Bono: In Conversation with Michka Assayas

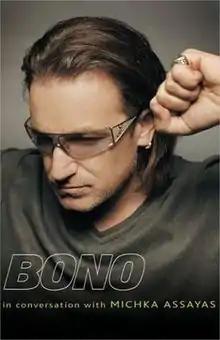

Bono: In Conversation with Michka Assayas (also known as Bono on Bono) is a 2005 book by music journalist Michka Assayas. The format is an extended interview that Assayas had with Bono over a period of several years. Bono discusses his upbringing, U2's beginnings, his bandmates, his personal life, his faith and the effects of his celebrity status.